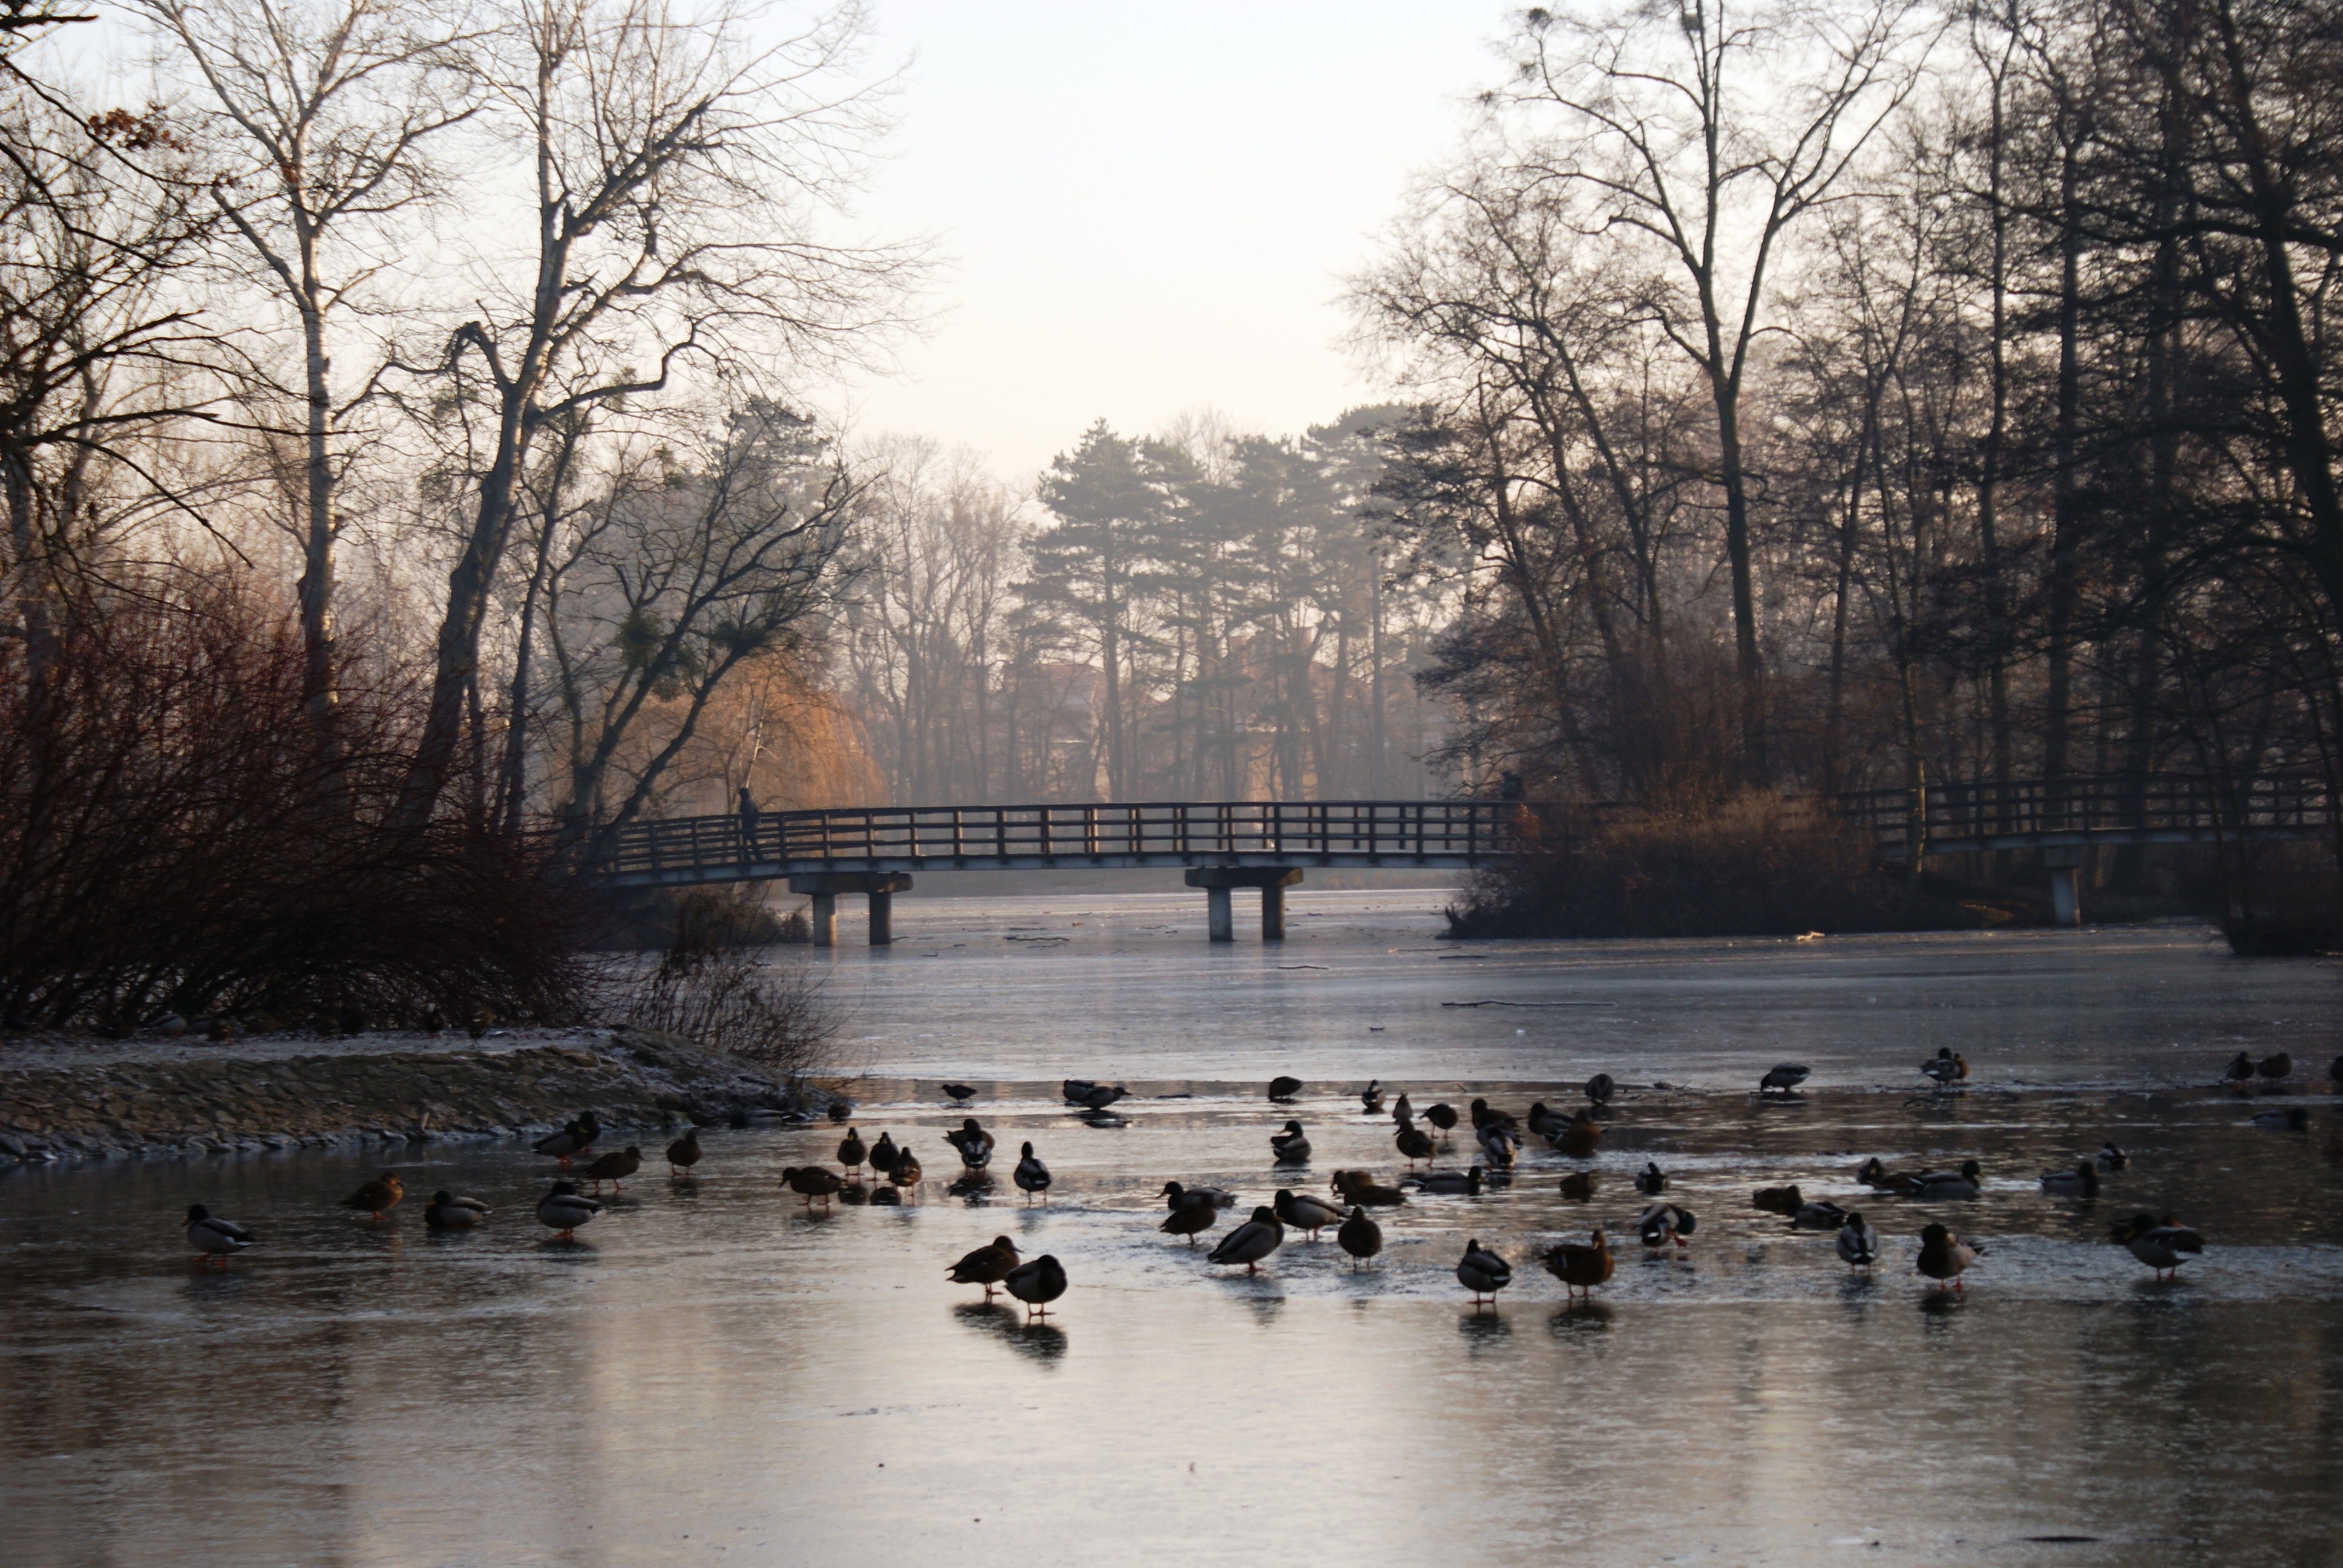
landscape, tree, water, nature, swamp, branch, snow, winter, bird, plant, sky, bridge, sunlight, morning, lake, river, canal, pond, evening, reflection, park, waterway, body of water, bank, duck, poland, wetland, floodplain, vertebrate, ducks, waterfowl, water bird, watercourse, freezing, wild birds, poznan, kaczor, bayou, ducks geese and swans